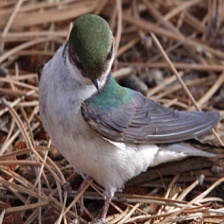
Species: VIOLET GREEN SWALLOW
Scientific name: TACHYCINETA THALASSINA